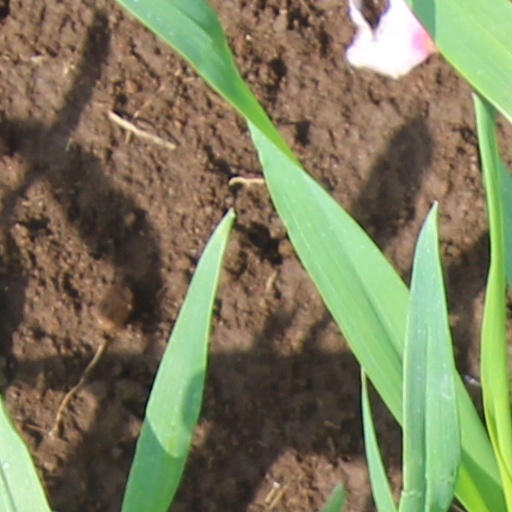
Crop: wheat